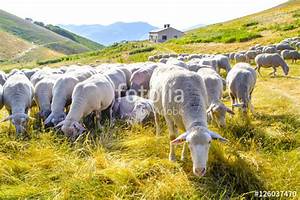
Label: pecora